Public transport in the Netherlands

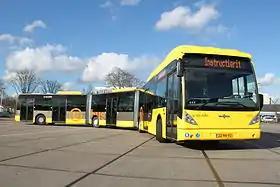
Utrecht runs bi-articulated buses

Both regional and city public transport bus services can be found throughout the country. Because of the extensive rail network, long-distance bus services are limited to a few connections where train connections are missing or would require a considerable detour. In the Randstad area lines with a high frequency and higher average speed have been branded as R-Net.